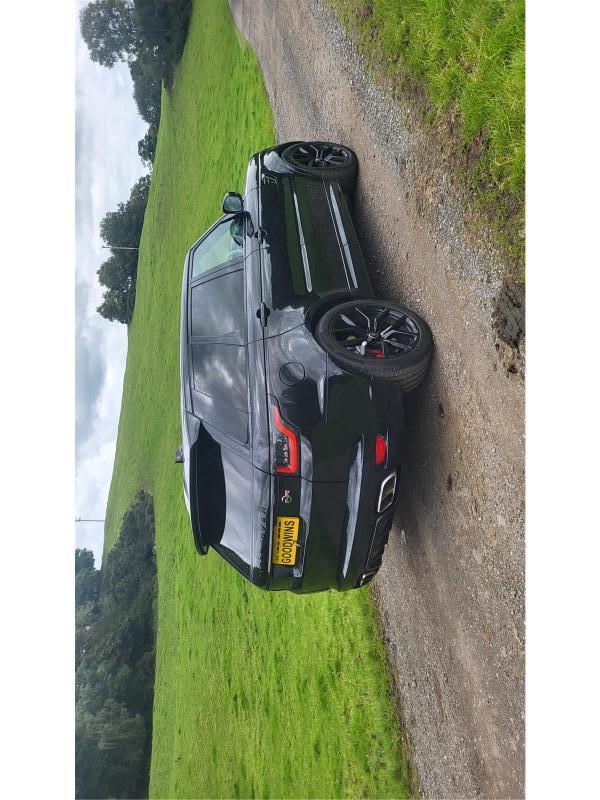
Aucun dommage détecté.
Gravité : aucun